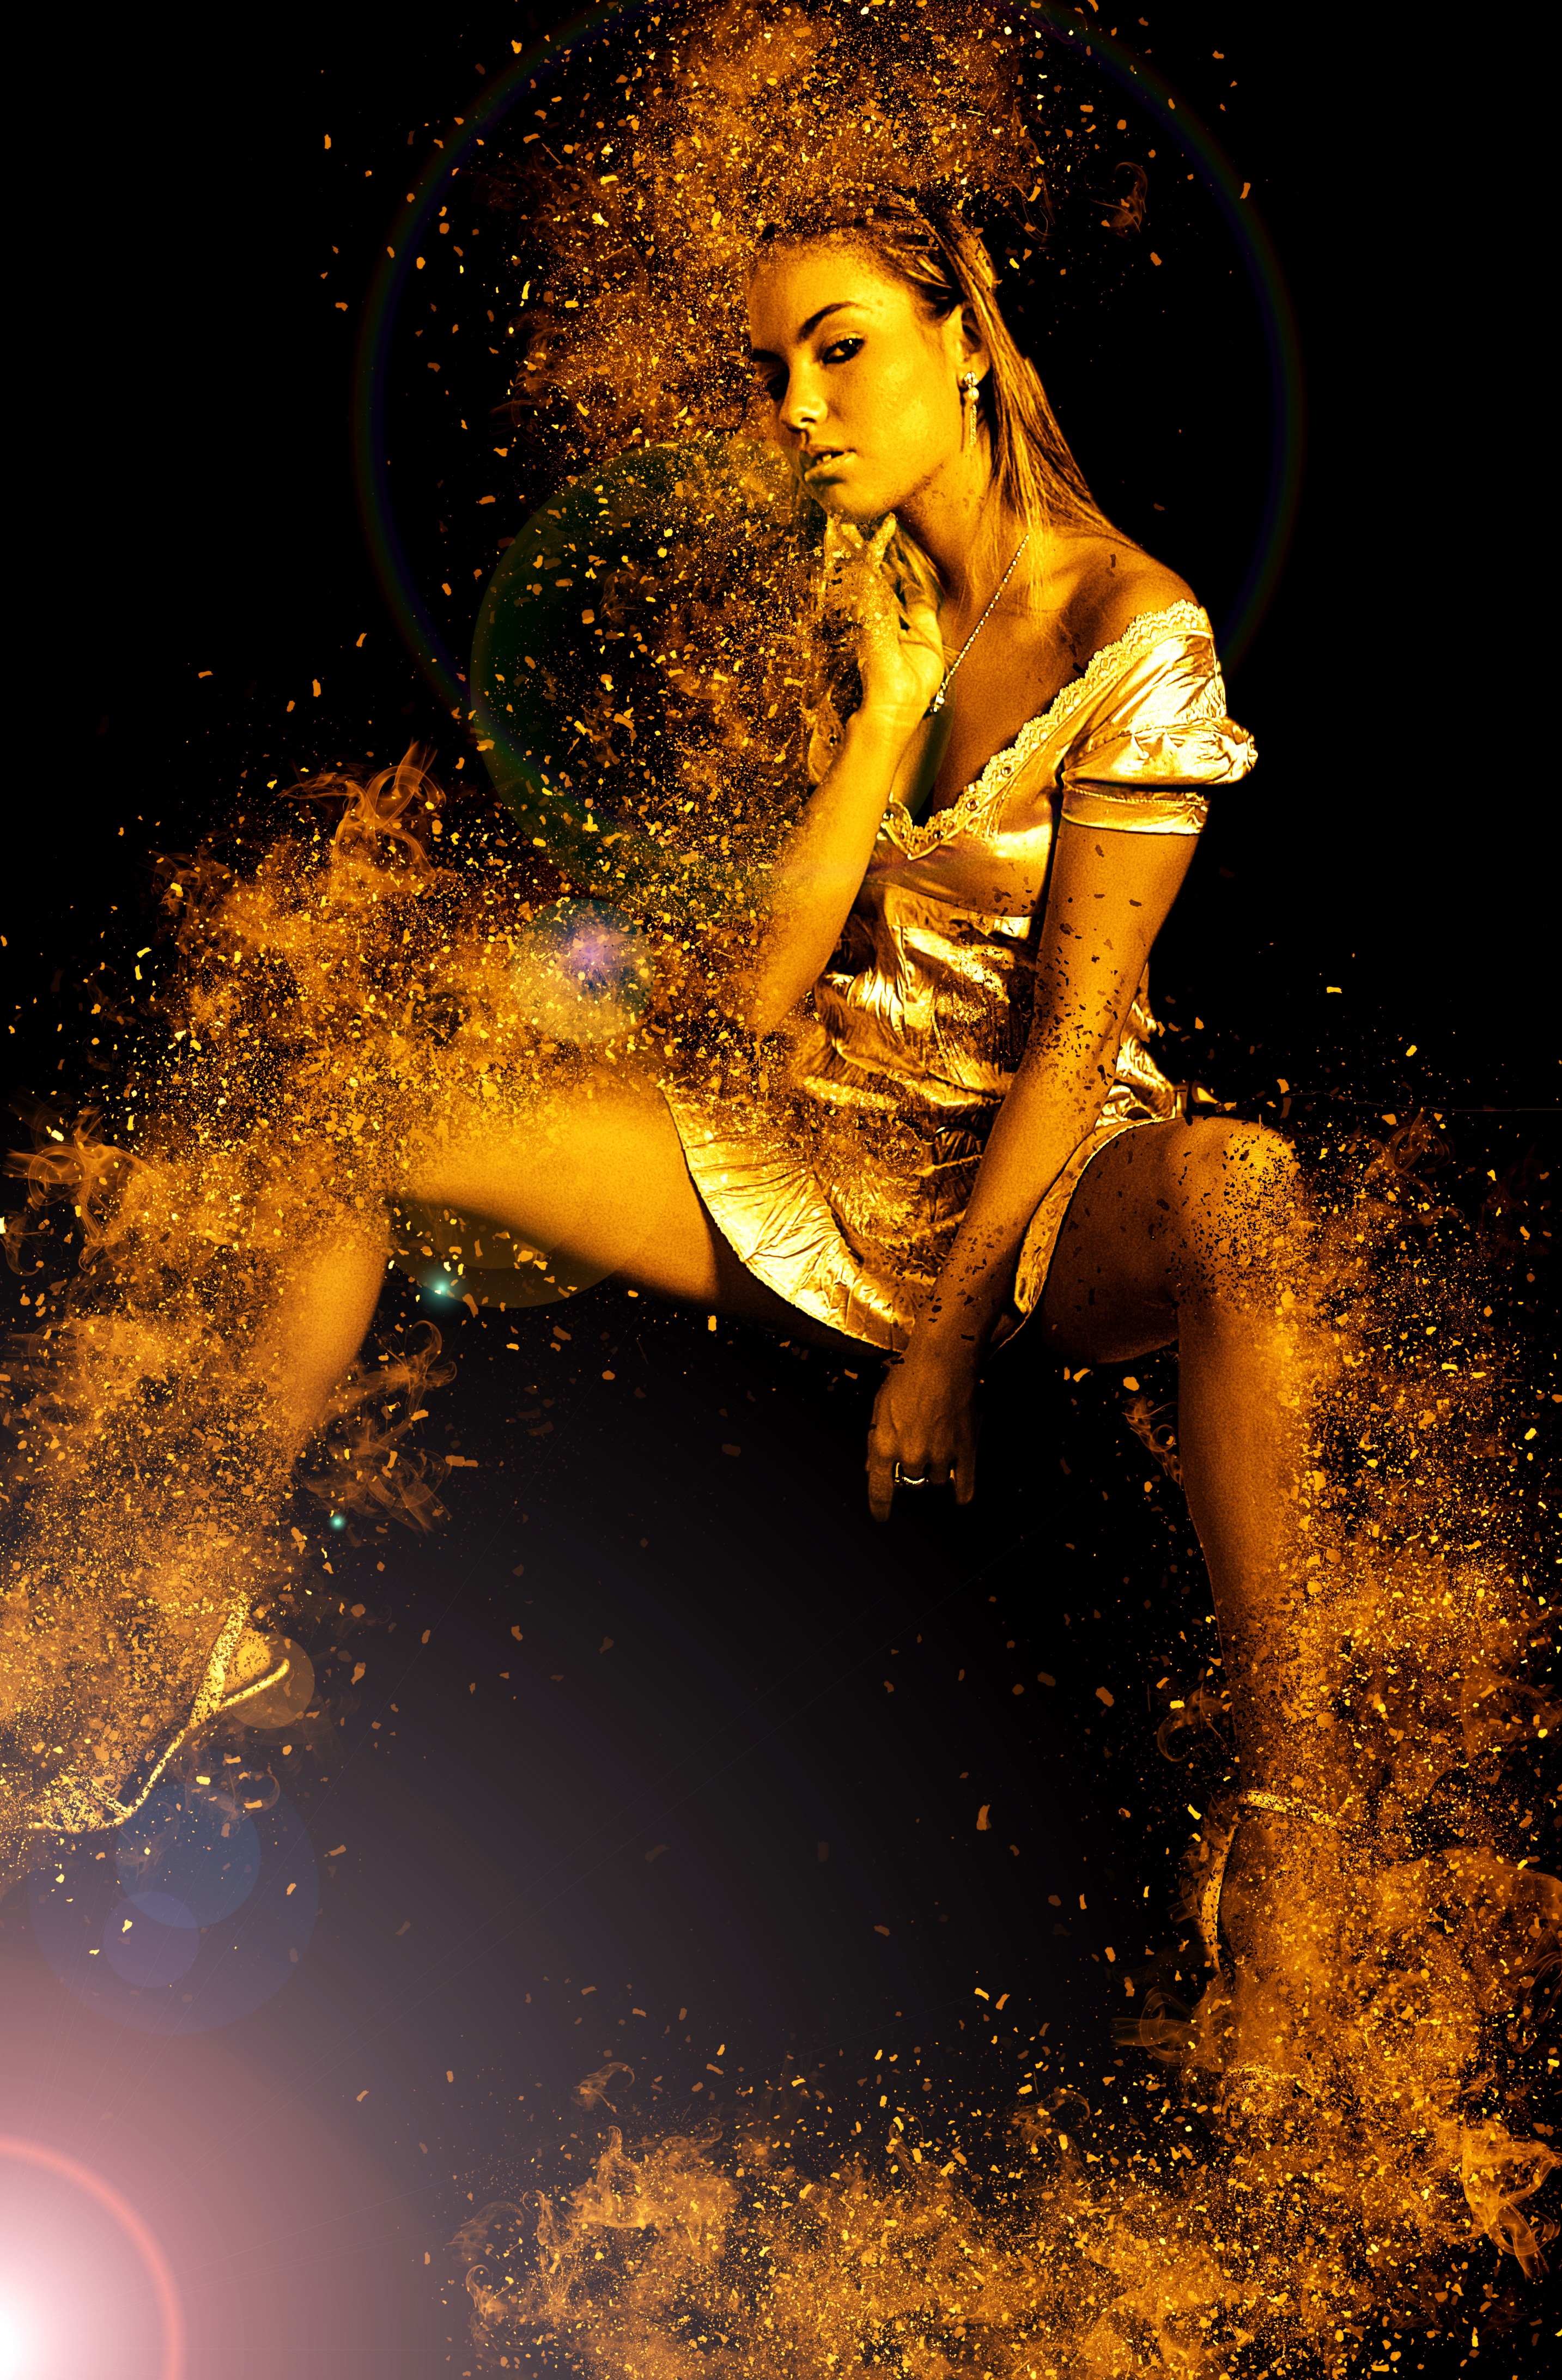
girl, woman, sunlight, alone, female, sit, art, beauty, beautiful, sexy, pretty, slinky, femininity, young woman, erotic, sensual, computer wallpaper